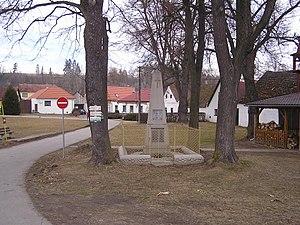
Komařice est une commune du district de České Budějovice, dans la région de Bohême-du-Sud, en République tchèque. Sa population s'élevait à 352 habitants en 2020.